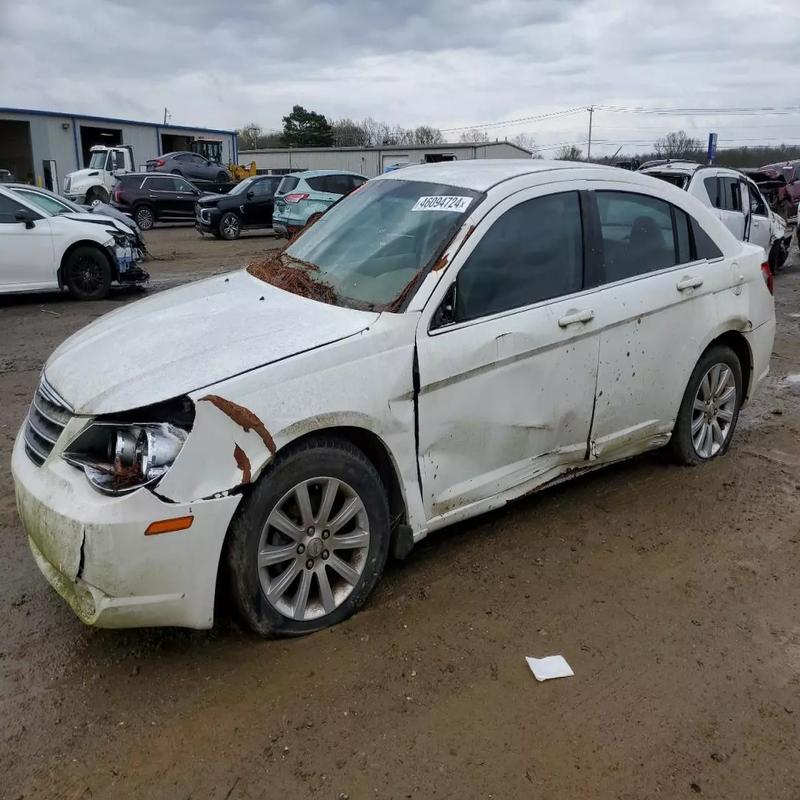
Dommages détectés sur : pare-choc avant, feu avant gauche, aile avant gauche, porte avant gauche, porte arrière gauche, aile arrière gauche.
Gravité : majeur